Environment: real
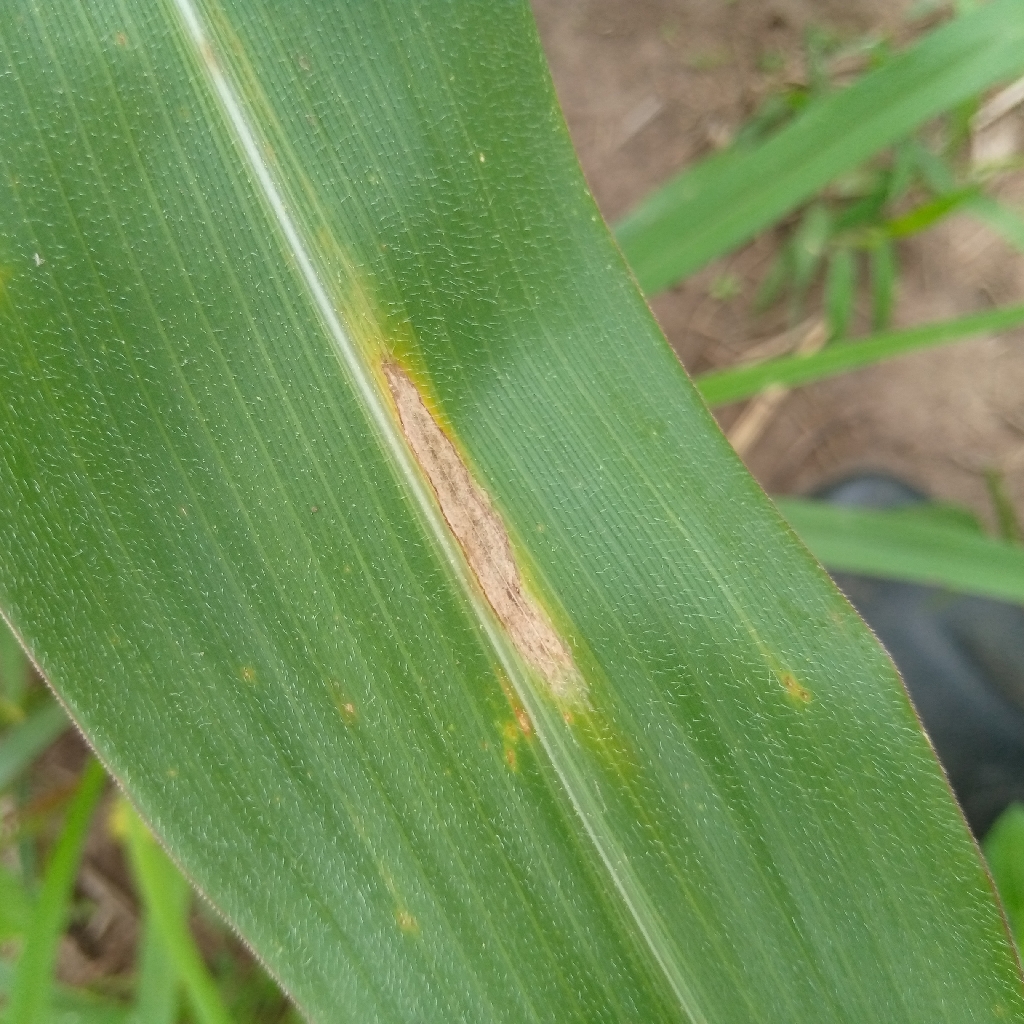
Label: northern_corn_leaf_blight